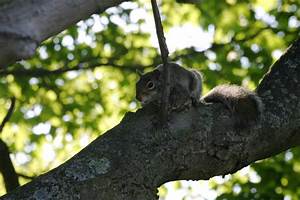
Label: squirrel